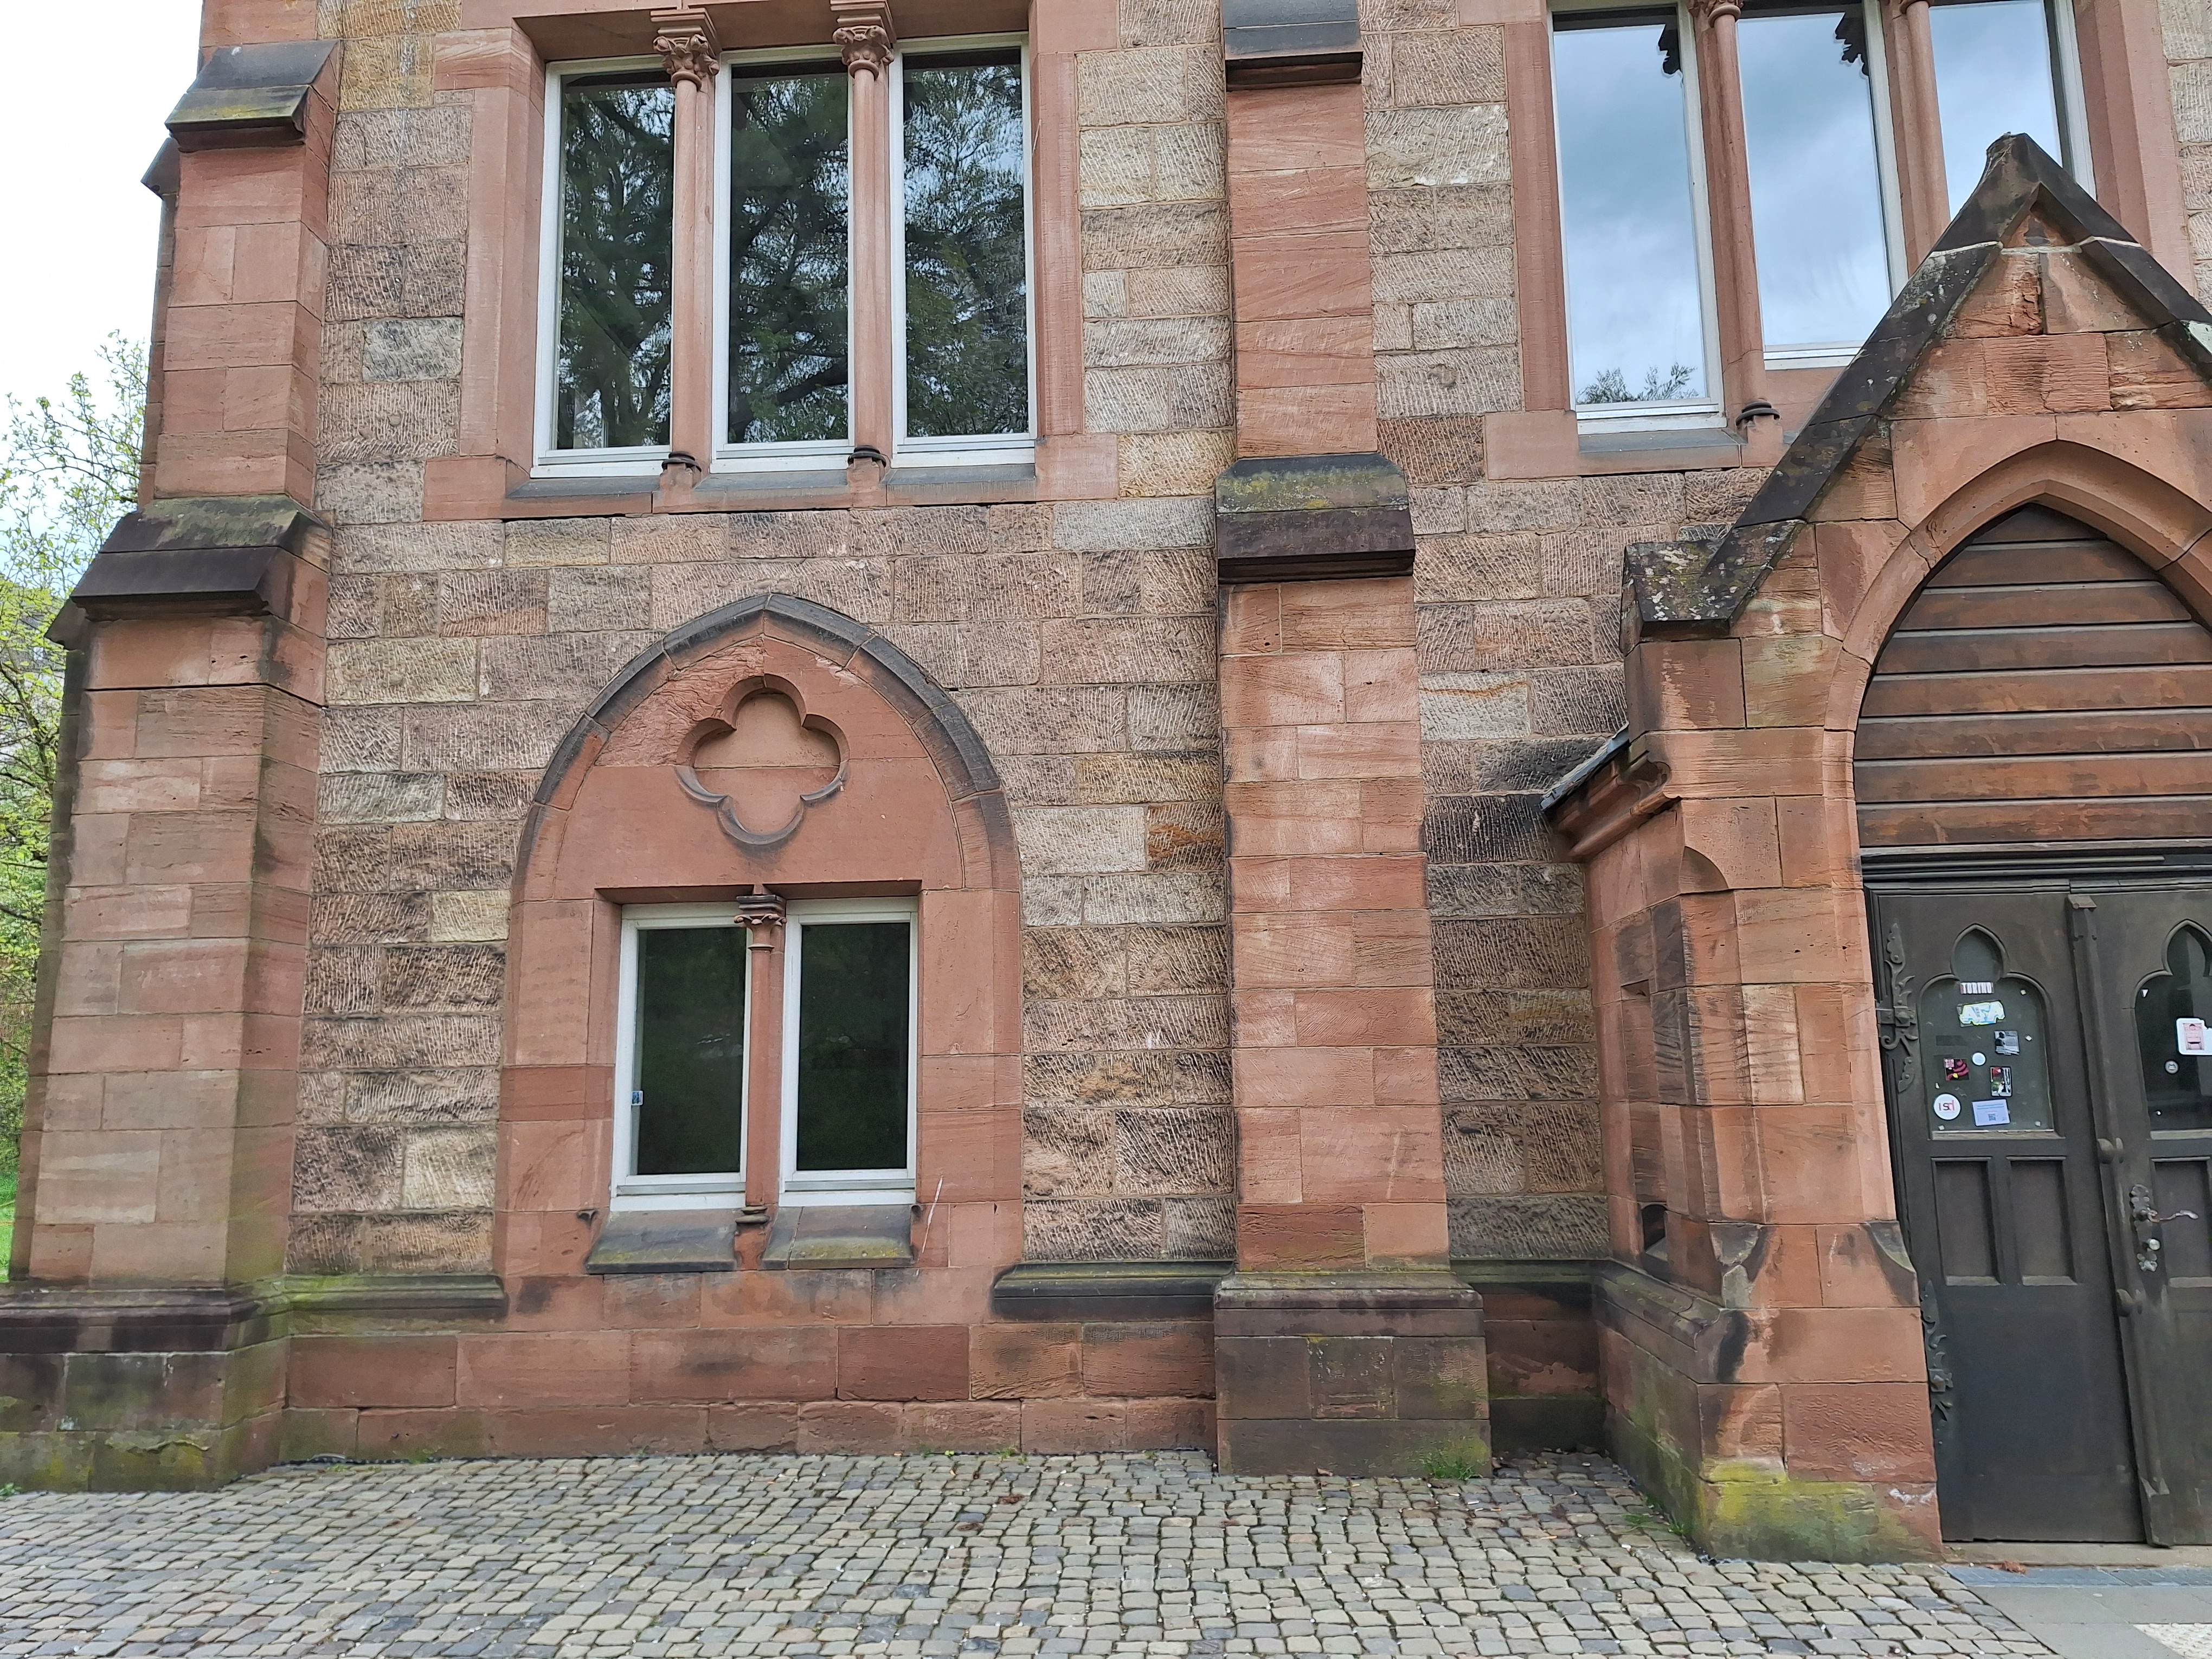
Building: Deutschhausstraße 17